Russell Wilson

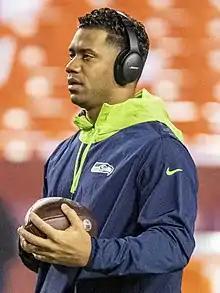
Wilson in 2021

Wilson would have been selected as an alternate to the Pro Bowl, but did not play because the Seahawks advanced to the Super Bowl; as Wilson did not have a chance to decline the invitation, the NFL recognizes this as a Pro Bowl berth for him.